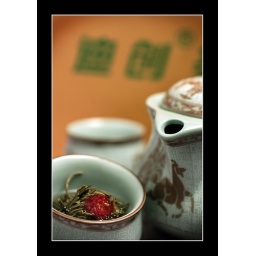
Test shot with the box lid in the background to enable me to include some chineese characters.